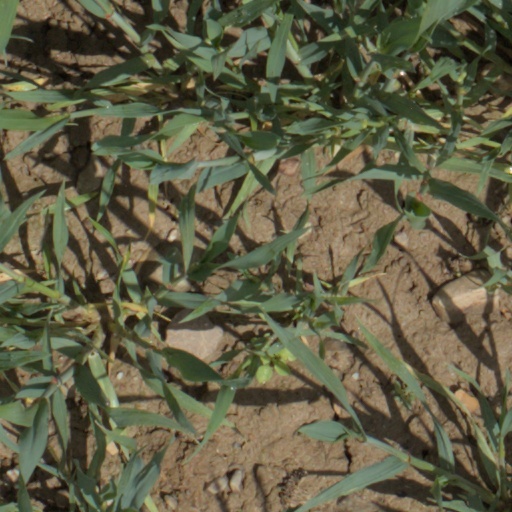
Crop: wheat